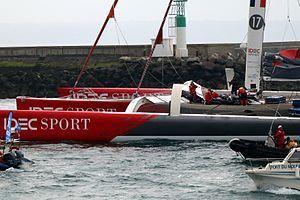
Arrivée de Francis Joyon et de l'équipage du maxi trimaran Idec Sport à Brest après leur record en 40 jours autour du monde, le 26 janvier 2017.